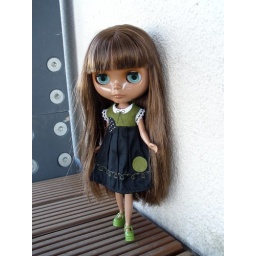
I got this cute dress by La Boutique de Lupi the other day.